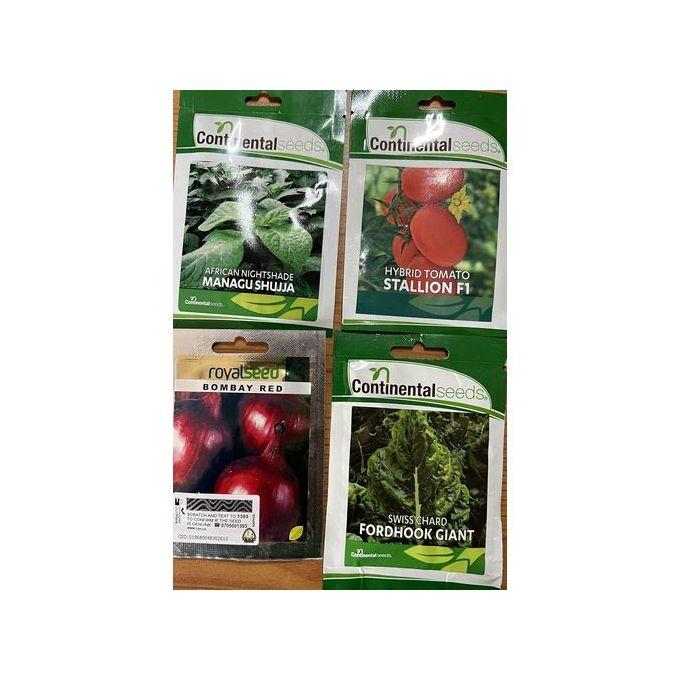
Vifungashio mbalimbali vya mbegu vilivyokuwa na rangi ya kijani na nyeupe vikiwa na picha ya mimea na matunda yaliyostawi vizuri sana, ikiashiria ubora wa mbegu hizi, juu ya vifungashio kuna vitambulisho kwa majina vikiwa ni alama ya kuaminika katika kilimo cha mbegu bora.